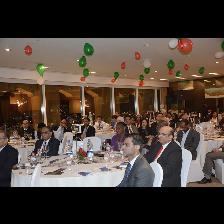
Label: Human